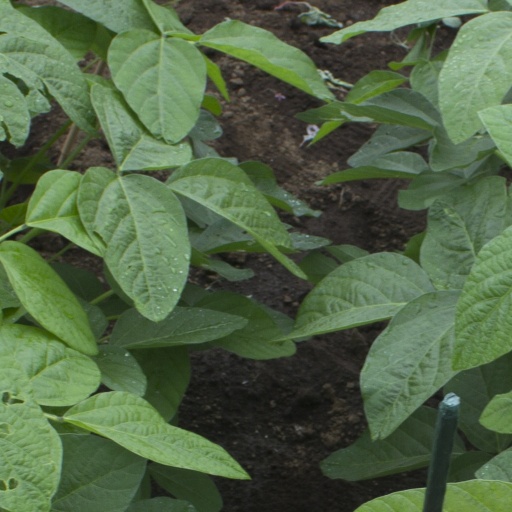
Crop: soybean